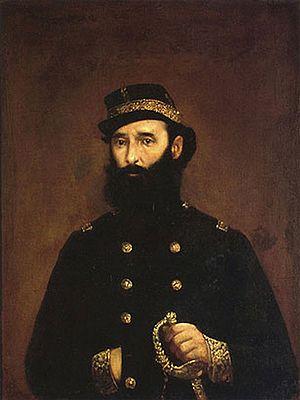
Ignacio Manzoni ou Ignazio Manzoni, né entre 1797 et 1802 à Milan en Lombardie en Italie, et mort entre 1880 et 1888 à Milan ou Clusone, est un peintre italien installé à Buenos Aires pendant un certain temps, bénéficiant finalement d'un grand succès pour ses peintures. Son travail regorge de thèmes religieux et historiques, de paysages, de portraits et de natures mortes, et ses peintures sont actuellement exposées dans les principaux musées d'Argentine.
Bartolomé Mitre, né le 26 juin 1821 à Buenos Aires et mort dans la même ville le 19 janvier 1906, est un militaire, homme politique et historien argentin.